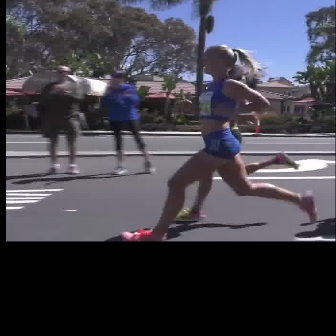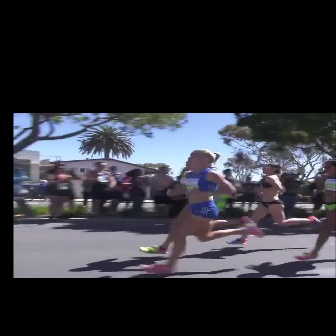
  Please identify the target specified by the bounding box [120,43,317,240] in the first image and locate it in the second image. Return the coordinates in [x_min,y_min,x_max,y_max] format.
Answer: [138,149,264,274]